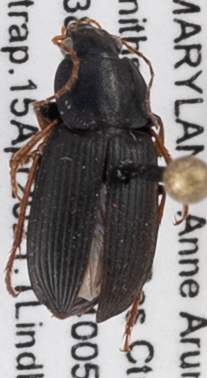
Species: Amphasia sericea
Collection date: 2021-04-15
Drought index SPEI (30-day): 0.1
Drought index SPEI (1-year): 2.09
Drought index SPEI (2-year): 1.45